Wrestle Peter Pan 2019

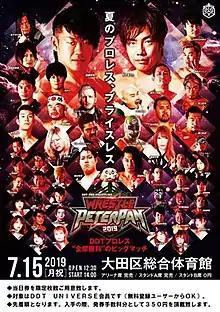
Promotional poster for the event featuring various wrestlers

Wrestle Peter Pan 2019 was a Japanese professional wrestling event promoted by DDT Pro-Wrestling (DDT). The event took place on July 15, 2019, in Tokyo at the Ota City General Gymnasium. The event featured thirteen matches, five of which were contested for championships. The event aired on and on DDT's video on demand service DDT Universe. This was the first Peter Pan event to have its name written in rōmaji.